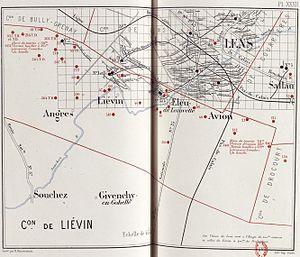
État des travaux de la Compagnie des mines de Liévin vers 1880.
La Compagnie des mines de Liévin est une compagnie minière qui a exploité la houille à Liévin, Éleu-dit-Leauwette, Avion et Angres dans le Bassin minier du Nord-Pas-de-Calais. La Société est fondée le 1ᵉʳ décembre 1862. Après de nombreux sondages, un puits nᵒ 1 est commencé à Liévin en 1858, et commence à produire en 1860.